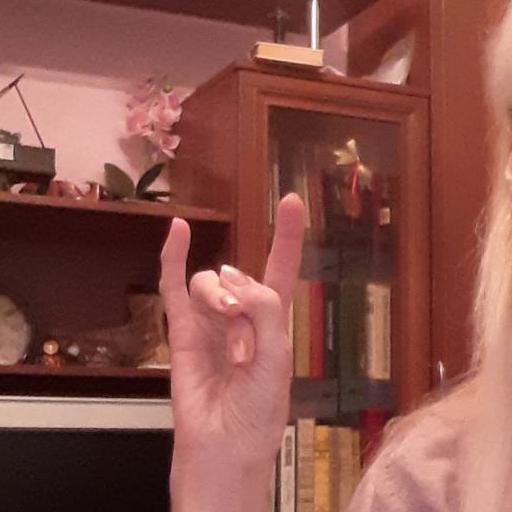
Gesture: rock